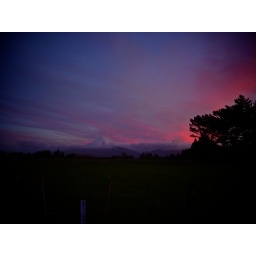
Mucking around on new Lumix TZ7 taken out car window while driving : )